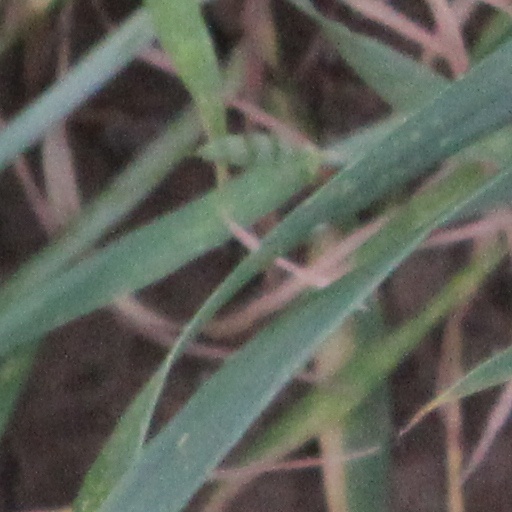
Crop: wheat